Persian miniature

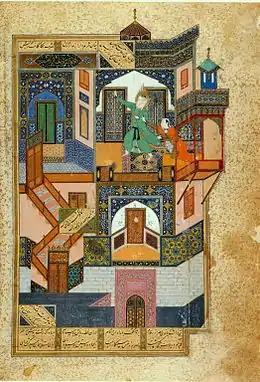
Yusuf and Zulaikha (Joseph chased by Potiphar's wife), by Behzād. , Herat, 1488, created for Timurid ruler Sultan Husayn Bayqara

A Persian miniature (Persian: نگارگری ایرانی "negârgari Irâni") is a small Persian painting on paper, whether a book illustration or a separate work of art intended to be kept in an album of such works called a "muraqqa". The techniques are broadly comparable to the Western Medieval and Byzantine traditions of miniatures in illuminated manuscripts. Although there is an equally well-established Persian tradition of wall-painting, the survival rate and state of preservation of miniatures is better, and miniatures are much the best-known form of Persian painting in the West, and many of the most important examples are in Western, or Turkish, museums. Miniature painting became a significant genre in Persian art in the 13th century, receiving Chinese influence after the Mongol conquests, and the highest point in the tradition was reached in the 15th and 16th centuries. The tradition continued, under some Western influence, after this, and has many modern exponents. The Persian miniature was the dominant influence on other Islamic miniature traditions, principally the Ottoman miniature in Turkey, and the Mughal miniature in the Indian sub-continent.